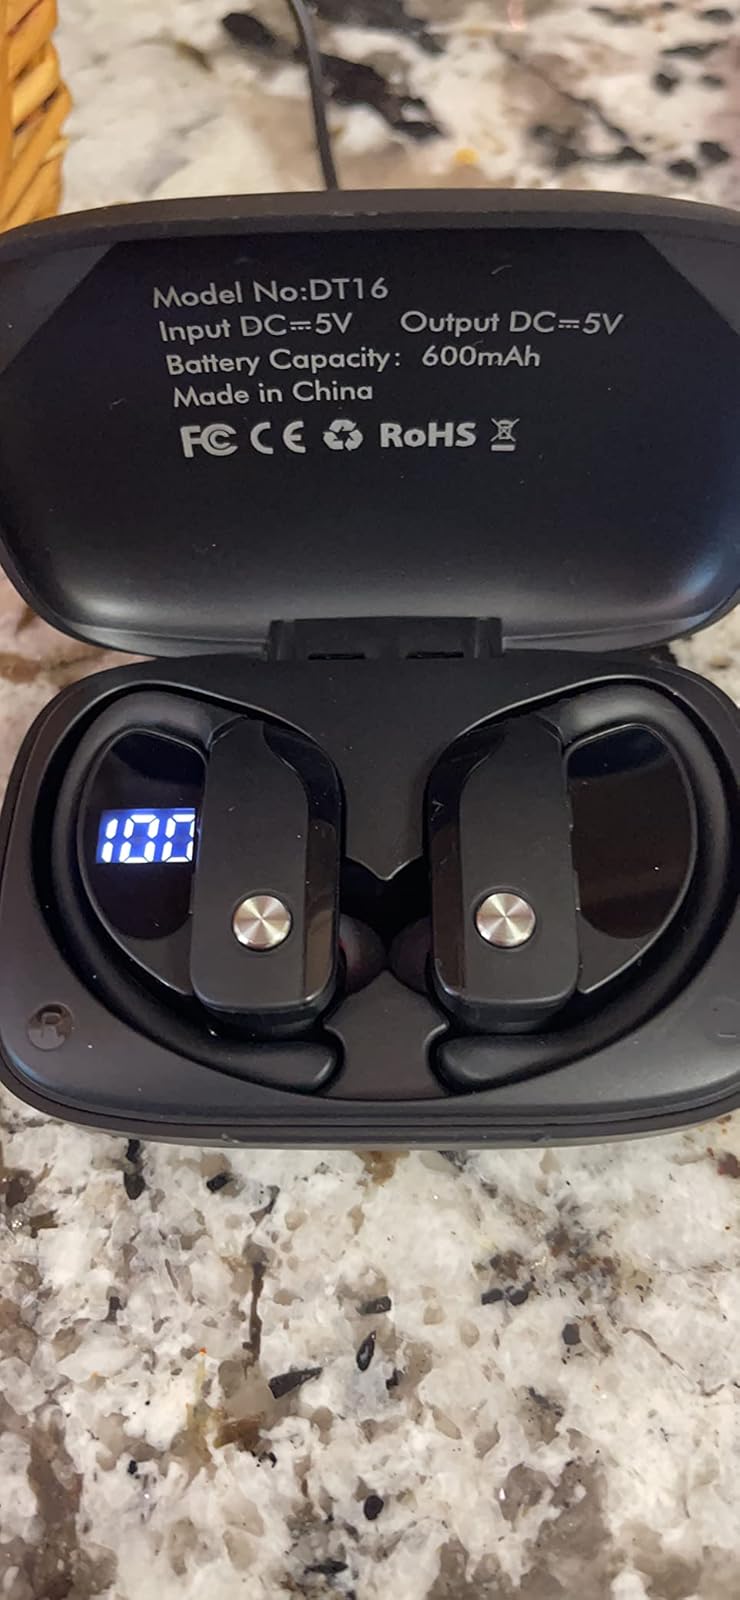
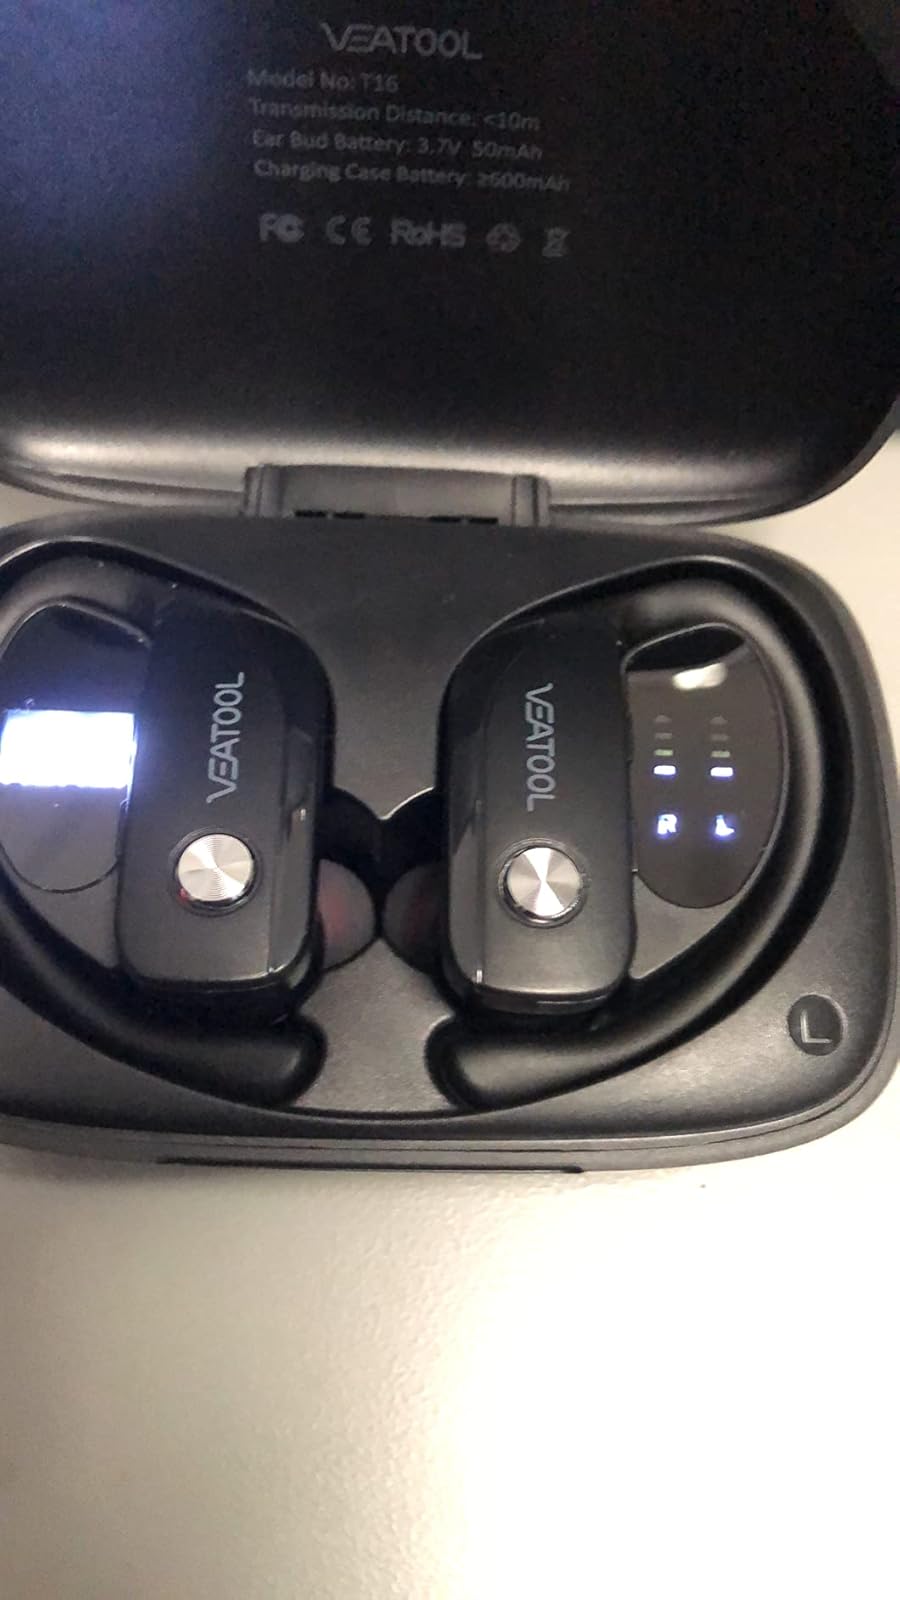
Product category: earbuds
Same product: no